Nomadland: Surviving America in the Twenty-First Century

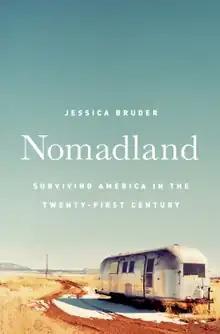
First edition cover

Nomadland: Surviving America in the Twenty-First Century is a 2017 nonfiction book by American journalist Jessica Bruder about the phenomenon of older Americans who, following the Great Recession from 2007 to 2009, adopted transient lifestyles traveling around the United States in search of seasonal work (vandwelling).